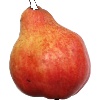
Label: Pear Red 1